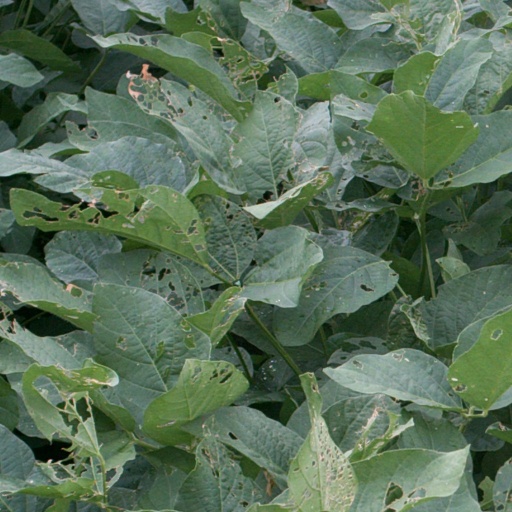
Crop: soybean